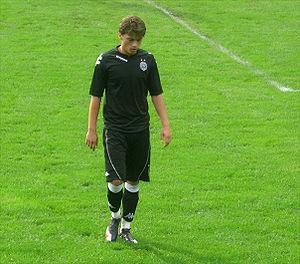
Adem Ljajić, né le 29 septembre 1991 à Novi Pazar en Yougoslavie est un footballeur international serbe qui évolue au poste de milieu offensif au sein du club turc du Beşiktaş JK.